List of NBA career free throw percentage leaders

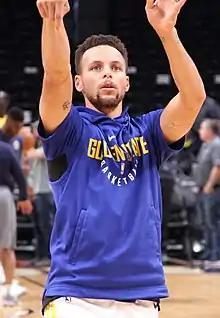
Stephen Curry has the highest free throw percentage in the NBA.

This article contains a list of the top 50 players with the highest all-time free throw percentage in the history of the National Basketball Association (NBA). The list only includes regular season games and only includes players with at least 1,200 free throws made.